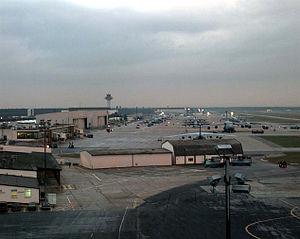
Rhein-Main Air Base était une ancienne base des United States Air Force occupant la partie sud de l'aéroport international de Francfort en Allemagne.